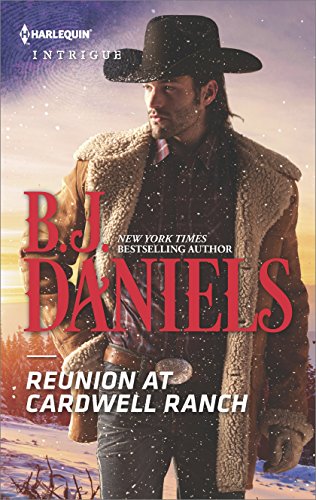
Reunion at Cardwell Ranch: A thrilling romantic suspense (Cardwell Cousins Book 5)
Category: Buy a Kindle
Excerpt. The moment she'd stepped into the dark house, she could feel the emptiness surround her like a void. The owners wouldn't be coming to Montana for Christmas this year. The couple was getting a divorce. The man's third marriage, the woman's first.She'd gotten her information from a good source, but she'd learned, though, that you can never be certain of anything, especially the rumors that ran more wildly than the river ran through the Gallatin Canyon past Big Sky.Standing stone still in the dark, listening, she waited for a few moments before she snapped on her tiny pen-light. There were no other homes close to this one. The owners of these expensive spacious second homes wanted to feel as if they had the mountainside to themselves. Because of that there was little to no chance that anyone would notice if she turned on lights. But she didn't like playing against the odds when it came to the chance of being discovered.As she moved through the house, she saw sculptures that she knew had cost a small fortune and paintings like some she'd sat for hours studying in museums back East. She hurried on past them, reminded that time was never on her side. In and out as quickly as possible was her personal motto. Otherwise she knew all too well things could go very badly.She found the painting in the master bedroom on the third floor. A twenty-by-sixteen-inch signed Taylor West original depicting a rancher on horseback surveying his herd. It was one of her favorites. She stepped to it quickly, admiring the brushstrokes and the skillful use of shading as she let the penlight move over it until she found what she was looking for.Lifting it off the wall, she checked the time. She was running a little over five minutes on this job because of the three stories she'd had to search for this piece.Quickly she replaced the painting with the one she'd brought, noticing that the bag she'd carried it in had torn. Wadding up the bag, she stuffed it into her coat pocket and tucked the painting from the wall under her arm.She made her way back through the house, pleased. If only they were all as easy as this one. She'd barely completed the thought when a set of headlights washed over the room.Laramie Cardwell mentally kicked himself for driving up this snow-packed narrow mountain road in the dark. But according to his sister-in-law, and the real-estate agent for the property, if he wanted a house in the Big Sky area, he had to jump on it the moment it became available."Why would you want to buy a house up here when you can stay in one of our guesthouses on the ranch whenever you come?" his cousin Dana Cardwell Savage had argued.While he appreciated her hospitality at Cardwell Ranch, as much time as he found himself spending in Montana, he wanted a place of his own. It had been family that had brought his brothers back to Montana. But it was love—and barbecue—that had them staying.He often marveled that it had all started with barbecue—the one thing all five brothers knew. They'd opened a small barbecue joint outside of Houston. Surprisingly, it had taken off and they'd opened others, turning a backyard barbecue into a multimillion-dollar business. It had been his brother Tanner "Tag" Cardwell who'd first come up with the idea of opening their first Texas Boys Barbecue restaurant in Montana in Big Sky.While some of them had balked at the idea, it had proved to be a good one. Now his brothers were talking about opening others in the state. His four brothers had all returned to their Montana roots, but Laramie was a Texas boy who told himself that he had no desire to live in this wild country—at least not full-time.With his entire family here now, he wanted his own place, and he could darn sure afford a second home. Though he suspected the one he was on his way to check out would be too large for what he needed.But there was one way to find out. He figured he'd get a look at the house from the outside. If it wasn't what he wanted, then he wouldn't waste his sister-in-law McKenzie's time looking at the interior.As he topped a small rise in the road, a moonlit Lone Mountain, the peak that dominated Big Sky, appeared from behind a cloud, making him catch his breath. He'd seen the view numerous times on his other visits to the area, but it still captivated him.He had to admit this part of Montana was spectacular, although he wasn't so sure about staying up here for the winter. While the snow was awe inspiring in its beauty, he still wasn't used to the bracing cold up here."You wouldn't mind it if you had someone to cuddle with at night," his brother Tag had joked. All four of his brothers had fallen in love in Montana—and with Montana—and now had wives to snuggle up to on these cold winter nights."I only want a house up here," Laramie had said. "I can kick up the heat when I spend time here during the holidays."As he topped the rise in the road, his headlights caught on a three-story house set against the mountainside. Laramie let up on the gas, captivated by the design of the house and the way it seemed to belong on the side of the mountain in the pines.That's when he spotted the dark figure running along the roofline of the attached garage. * * * Laramie remembered hearing that an alleged cat burglar had been seen in Big Sky, but so far the thief hadn't gotten away with anything. Until now.Slamming on the brakes, he threw open the door of his rented SUV, leaped out and took off running. It crossed his mind that the robber might be armed and dangerous. But all he could think about was catching the thief.The freezing snowy night air made his lungs ache. Even though he'd been the business end of Texas Boys Barbecue, he'd stayed in shape. But he felt the high altitude quicken his breathing and reminded himself he wasn't in Houston anymore.The dark figure had reached the end of the roofline and now leaped down as agile as any cat he'd ever seen. The thief was dressed in all black including a mask that hid his face. He was carrying what appeared to be a painting.Laramie tackled the burglar, instantly recognizing his physical advantage. The burglar let out a breath as they hit the ground. The painting skidded across the snow.Rolling over on top of the thief, Laramie held him down with his weight as he fumbled for his cell phone. The slightly built burglar wriggled under him in the deep snow."Hold still," he ordered as he finally got his cell phone out and with freezing fingers began to call his cousin's husband, Marshal Hud Savage."You're crushing me."At the burglar's distinctly female voice, Laramie froze. His gaze cut from the phone to the burglar's eyes—the only exposed part of her face other than her mouth. The eyes were a pale blue in the snowy starlight. "You're a…woman?"In a breathless whisper, she said, "You just now noticed that? Could you let me breathe?"Shocked, he shifted his weight to allow her to take breath into her lungs. This was the cat burglar?She freed one arm and wiped away the powdery snow from her eyes as she whispered something else.He cut his eyes to her, suddenly worried that he had injured her when he'd taken her down. She motioned for him to lean closer. He bent down.Her free hand cupped the back of his neck, pulling him down into a kiss before he could stop her. Suddenly her lips were on his, her mouth parting as if they were lovers.The next thing he knew he was lying on his back in the snow looking up at the stars as the cat burglar took off. Her escape had been as much of a surprise as the kiss. He quickly sat up. He'd lost his cell phone and his Stetson. Both had fallen into the snow. He plucked them up as he lumbered to his feet. But by then she was already dropping over the side of the ridge.He took off after her, but he had gone only a few yards when he heard the roar of a snowmobile engine.Scrambling after her, he turned the corner of the house in time to see the snowmobile roar off through the snow-heavy pines and disappear. He listened to her get away, feeling like a fool. He'd let her trick him.She'd taken advantage of his surprise and the extra space he'd given her to breathe. She was a lot stronger and more agile than she had appeared and she had a weapon—those lips. He groaned when he thought about the kiss—and its effects on him.As he turned back, he saw a corner of the painting sticking up out of the snow. Laramie trudged to where it had landed. The only good news was that she hadn't gotten away with the painting.Surprisingly the frame was still intact. He carefully brushed away the snow, thinking about the woman who'd gotten away. He'd known his share of women in his life. A few had tempted him, a couple had played havoc with his heart and several had taken him for a ride.However, none of them had tricked him like this. He could well imagine what his brothers would say.But would he be able to recognize her if he ever saw her again? She'd never spoken above a whisper and he hadn't gotten a chance to remove her ski mask before she'd dumped him in the snow.Those eyes. Those lips. He told himself if he ever saw either again, damn straight he'd recognize her.She thought she was smarter than he. She thought she'd gotten away. But he had the painting. And he would find her—if she didn't find him first, he thought, glancing at the painting in the moonlight.To the fading sound of the snowmobile, he walked back to his rental SUV. Placing the painting in the backseat, he called his cousin's husband, the marshal.That had been too close. As Obsidian "Sid" Forester pulled the snowmobile around to the back of the cabin, she glanced over her shoulder. No headlights. No lights at all. She hadn't been followed.She'd taken a longer route through the trees. At first she'd thought the man who'd tackled her was the owner of the house. But she'd done her research on him and knew he was much older than the man she'd just encountered.So who was that cowboy with the Southern drawl? Moonlight on snow did strange things to one's vision. But she had gotten a good look at him—a better look than he'd gotten of her, she assured herself. Thick dark hair. Ice-cold blue eyes. Handsome, if you liked that clean-cut, all-business kind of man. She did not.The only thing that had thrown her was his accent. Definitely from down South. Definitely not the New Yorker who owned the house.That wasn't all that had thrown her, she had to admit. The kiss. It had worked just as she'd planned and yet… She touched her tongue to her upper lip, remembering the electrical shock she'd felt when they kissed. Worse was the tingling she'd felt in her belly. True, she hadn't kissed a man in… She couldn't even remember when, but she'd never had that kind of reaction. She certainly hadn't expected to feel…anything.Her pulse was back to normal by the time she entered the cabin. The air smelled of oil paint, turpentine and linseed oil. She shrugged out of her boots and coat at the back door, hung up her coat and kicked her boots aside as she moved to the painting she'd been working on earlier that day.She gave it a critical perusal before moving into the small kitchen. Unfortunately she hadn't been to the grocery store in several days. She was always starved after one of what she called her "night jobs." With a bottle of beer—her last—a chunk of cheese and some stale bread, she stepped into the living area where a half dozen paintings were drying.The cabin was small with only a living room, kitchen, bedroom, small bath and a storage room off to one side at the back. The moment the owner had shown it to her—and told her about all its peculiarities—she'd had to have it and had quickly signed the papers.Sitting down now, she considered each of her paintings as she ate her snack and sipped her beer. It was hard to concentrate after what had happened earlier, though. She'd come close to getting caught before, but nothing like tonight. What would the man do?Go to the marshal.She considered that and decided she wasn't worried about the law catching up with her.What did worry her was that he had the painting.Taking another bite of cheese and bread, she chewed for a moment before washing it down with the last of the beer. She really did have to go to the store tomorrow.Just the thought of going out in public made her wonder if she would run into him. That was the other thing about her cabin. It was nestled in the woods, far from urban Big Sky.What if she did see him again? She had no doubt that she would recognize him. She'd gotten a good look at him. He had high cheekbones, a patrician nose and generous mouth. She felt that ridiculous stirring again over that one stupid kiss.She assured herself that there wasn't any way he could recognize her since she'd had the black ski mask on the whole time. Nor could he recognize her voice since she hadn't spoken above a whisper.Shaking her head, she tried to put him out of her mind. There was more than a good chance that she would never see him again. Obviously he was a tourist, probably only here for the holidays. Once the holidays were over, he'd be on a jet back to wherever he'd picked up that Southern drawl.Still, she wondered who he was and why he'd driven up to the house tonight. Probably lost. Just her luck. What other reason could he have had to be there?But while she'd gotten away, it hadn't been clean, which upset her more than she wanted to admit. She prided herself on her larceny skills. Worse, she'd failed. She didn't have the painting.Losing her appetite, she tossed the crust of stale bread in the trash and put the cheese back into the fridge before she returned to her work in progress. She always did her best thinking while she painted. Review "Daniels, as usual, proves she's as adept with family relationships as she is with deep intrigue and suspenseful action."-RT Book Reviews on Cardwell Ranch Trespasser"The mystery and danger thickens from the first page, weaving a spell around readers."-RT Book Reviews on Justice at Cardwell Ranch"An explosive tale of love, trust and the twisted ties among an embattled family."-RT Book Reviews on Crime Scene at Cardwell Ranch"Daniels is truly an expert at Western romantic suspense."-RT Book Reviews on Atonement"Fans of Western romantic suspense will relish Daniels' tale of clandestine love played out in a small town on the Great Plains." -Booklist on Unforgiven About the Author New York Times and USA Today bestselling author B.J. Daniels lives in Montana with her husband, Parker, and two springer spaniels. When not writing, she quilts, boats and plays tennis. Contact her at www.bjdaniels.com , on Facebook at B.J. Daniels or through her reader group the B.J. Daniels' Big Sky Darlings, and on twitter at bjdanielsauthor.
Features: New York Times bestselling author B.J. Daniels continues her acclaimed Cardwell Ranch series! | The last of his clan to come home to Big Sky, Montana, Laramie Cardwell wasn't planning to spend the holidays chasing an elusive cat burglar. He's stunned to discover that the masked, black-clad figure he tackles to the snowy ground is a woman. After a distracting and sizzling kiss, she flees Laramie, who's knocked senseless by the culprit. Even though he manages to hold on to the stash in the melee, the sexy thief single-handedly steals Laramie's heart! Now he'll move any mountain to capture the mystery woman whose kiss still smolders on his lips.